David McDougall

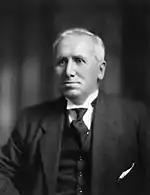
McDougall in 1935.

David (Davie) McDougall (14 July 1858 – 7 November 1943) was a United Party and an Independent Member of Parliament for Mataura, in the South Island of New Zealand.